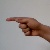
The image shows a hand gesture representing the letter 'G' in Indian Sign Language.